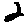
Label: 2